Joey Hand

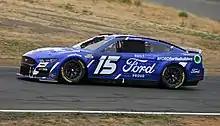
Hand’s No. 15 car at Sonoma Raceway in 2022

On October 5, 2021, Rick Ware Racing announced that Hand would make his NASCAR debut in the NASCAR Cup Series race at the Charlotte Motor Speedway Roval driving the No. 52. Hand started 36th and finished in 27th. In 2022, Hand drove in all six of the Cup Series road course races driving for Rick Ware in the No. 15. His best finish was 20th at Sonoma and his best starting spot was 9th in Road America. On June 12, 2024, it was announced that Hand would be driving the No. 60 car for RFK Racing in the Chicago Street race. Hand won the second stage in that race for his first career stage win in the NASCAR Cup Series. Hand led 7 laps and almost won the race entirely before being passed by eventual race winner Alex Bowman, after which Hand fell back to fourth.